Mukwonago River

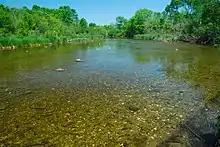
Mukwonago River

The Mukwonago River is one of the cleanest and most biologically diverse streams in southeastern Wisconsin. The river is part of the Mukwonago River Watershed which spans 47,500 acres through and around the town of Mukwonago.